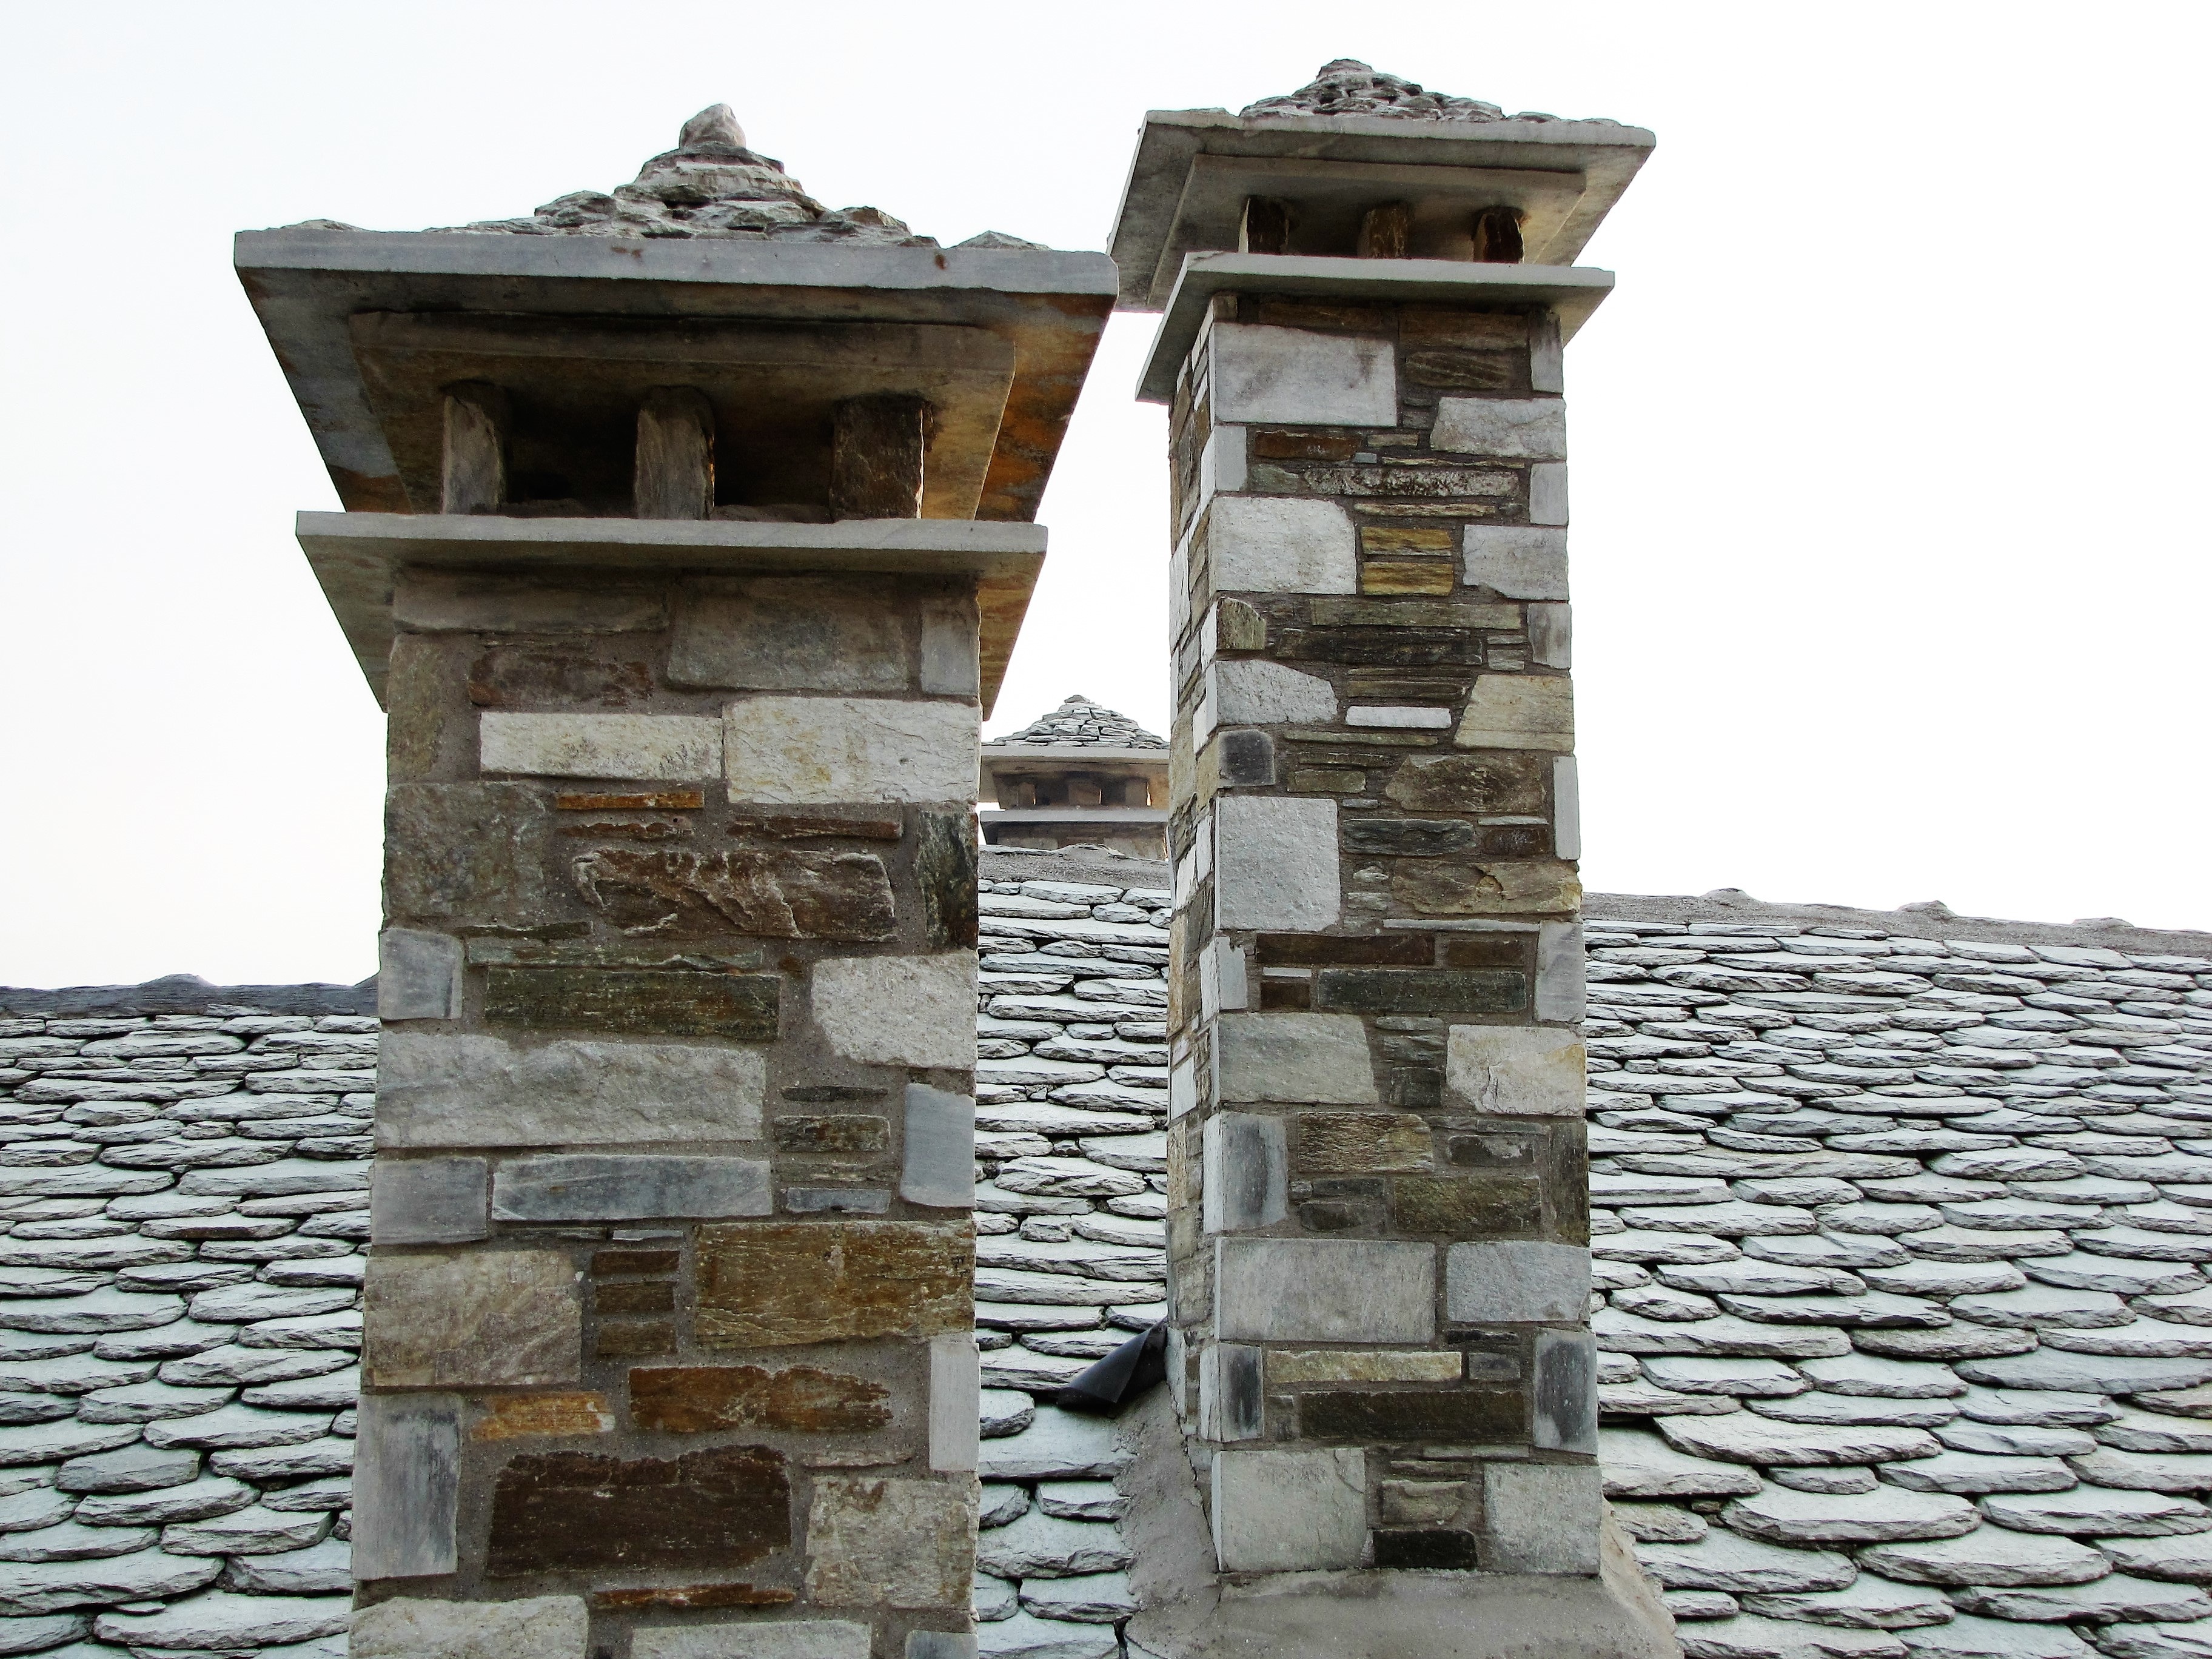
structure, historic site, column, archaeological site, wall, ruins, ancient history, stone carving, monument, temple, place of worship